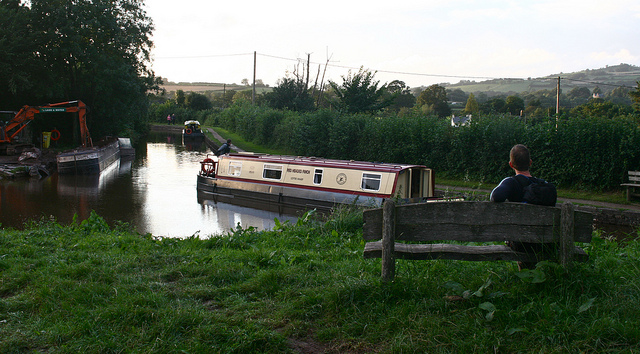
user: Given an image and a question. Answer the question in a short answer. Question: What type of boat can you see in the picture? Short Answer:
assistant: houseboat